St. Henry's Marist College

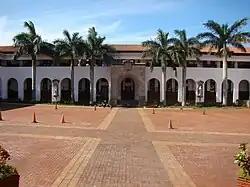
Main school building

St. Henry's Marist College, formerly known as St Henry's Marist Brothers' College is a co-educational private school with a Catholic foundation in Glenwood, Durban, KwaZulu-Natal, South Africa.